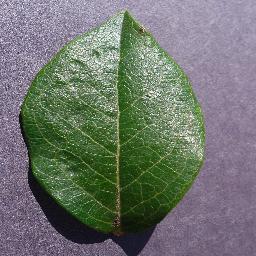
Label: Blueberry___healthy